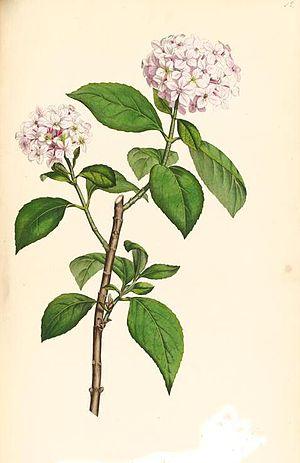
Hydrangea hortensis (=H. macrophylla Ser.)
Hydrangea macrophylla, appelé Hortensia dans la langue vernaculaire, est une espèce d'arbustes, de la famille des Hydrangeaceae, originaire du Japon.
Hydrangea est un genre d'arbustes et d'arbres appartenant à la famille des Hydrangeaceae dont l'espèce la plus connue est une espèce hybride, appelée Hydrangea ×serratophylla, obtenue par croisement entre Hydrangea macrophylla et Hydrangea serrata. Les plantes horticoles connues sous le nom de « Hortensias » se distinguent des plantes issues de la nature par leurs inflorescences composées de fleurs presque toutes stériles, dont l'ensemble forme une boule ou une demi-boule. Les hortensias appartiennent soit à l'espèce hybride Hydrangea × serratophylla, soit à l'espèce Hydrangea macrophylla. Par extension, les espèces du genre Hydrangea sont souvent dénommées « Hortensia » suivi d'un qualificatif, comme « hortensia grimpant » pour Hydrangea anomala. Le nom « hortensia » n'a aucune valeur botanique, il s'agit d'une dénomination purement horticole.